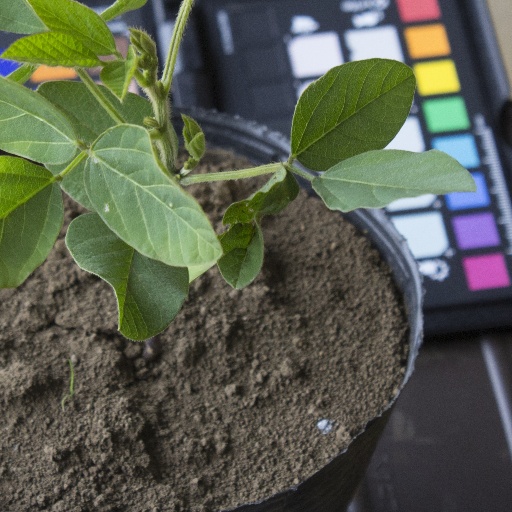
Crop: soybean